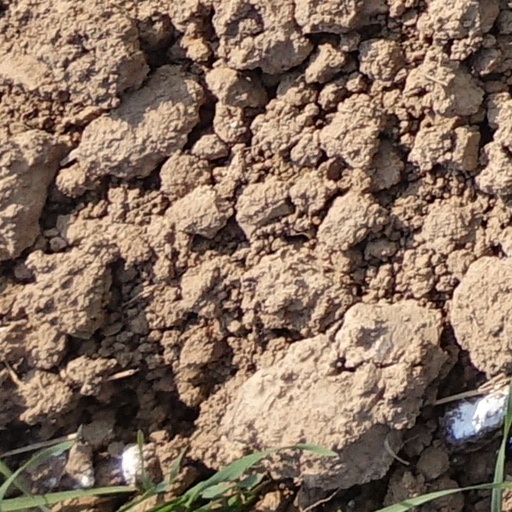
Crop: wheat